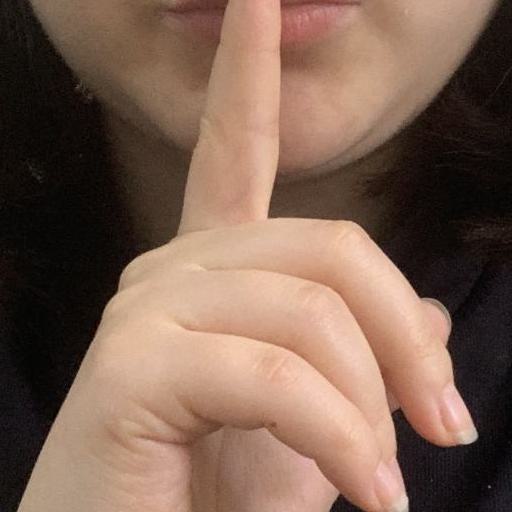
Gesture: mute